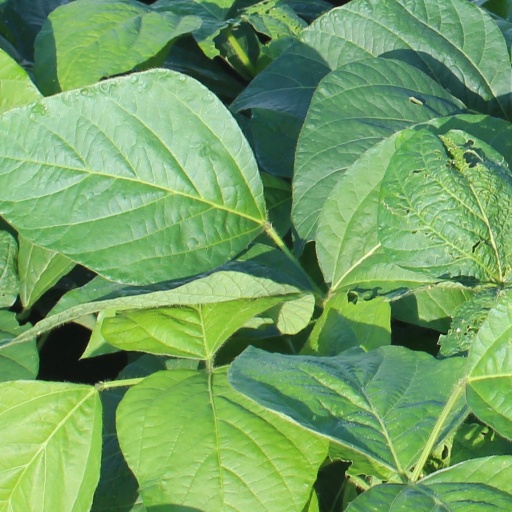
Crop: soybean